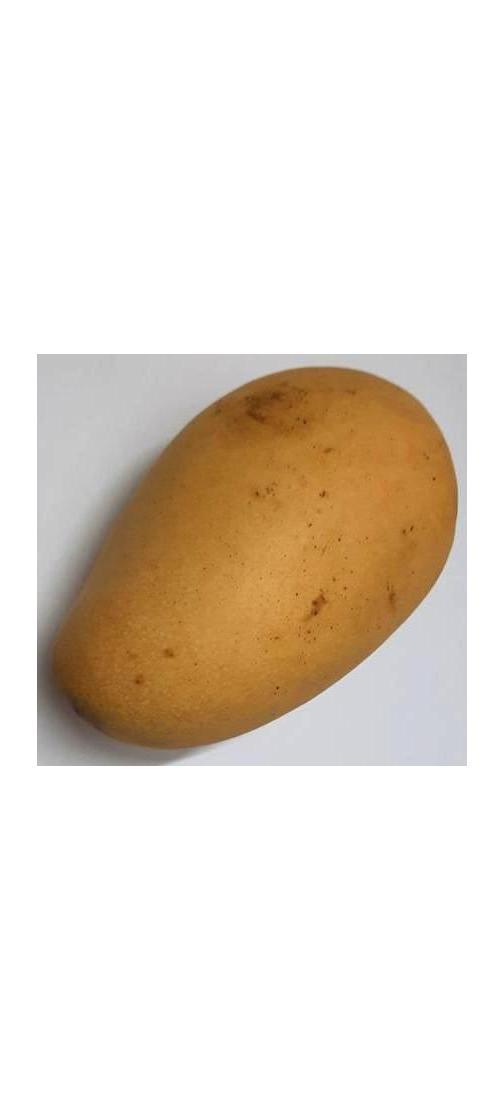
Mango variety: Katimon